Tayport

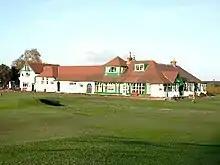
Scotscraig Golf Club

The original rules, adopted at the first annual meeting in Scotscraig House in October 1818, dictated that a uniform would be worn: a red coat with a green velvet collar and a badge on the left breast. This was not merely fashion but a requirement; those appearing without uniform did so under a penalty of two bottles of port!